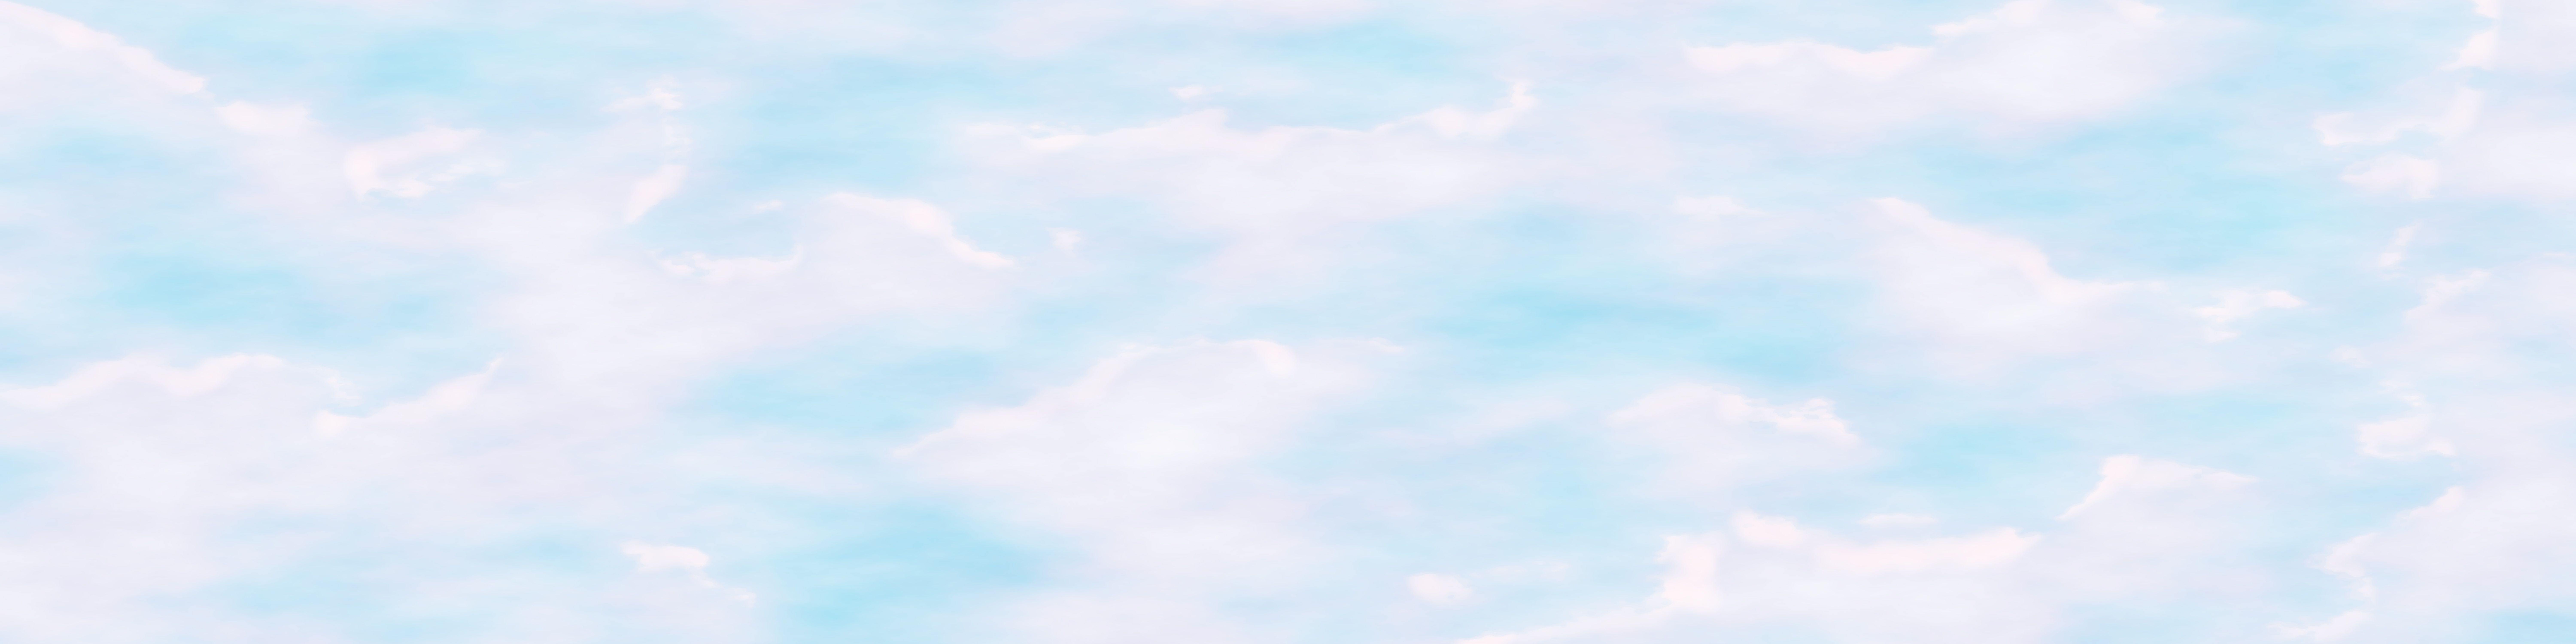
horizon, cloud, sky, white, sunlight, atmosphere, daytime, line, cumulus, blue, clouds, clouds form, covered sky, meteorological phenomenon, atmosphere of earth